Spencer Hastings

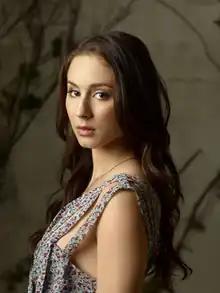
Troian Bellisario as Spencer Hastings in the television series

Spencer Jill Hastings is a fictional character, one of the five main characters who appear in the "Pretty Little Liars" novel series and its Freeform television adaptation. Created by American author Sara Shepard, she is a member of the group known as the Liars, and is best friend to the four other members, who are protagonists of the story. Portrayed by Troian Bellisario, the character was developed for television by the series' showrunner I. Marlene King and appeared in each of the show's 160 episodes during its seven-years-long run, from its premiere on June 8, 2010, to its finale on June 27, 2017.